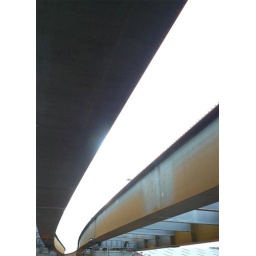
underneath the fly-over for a new road which will eventually link the M621, cross green, and the M1.